Macao Special Administrative Region passport

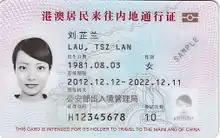
Home Return Permit.

Despite being endorsed by the Chinese government, the Macao SAR passport is not accepted by China's Ministry of Public Security for travel between mainland China and Macao. This is because both mainland and Macao authorities have agreed that using a passport for 'domestic' travel is deemed 'unnecessary' and 'inappropriate'.